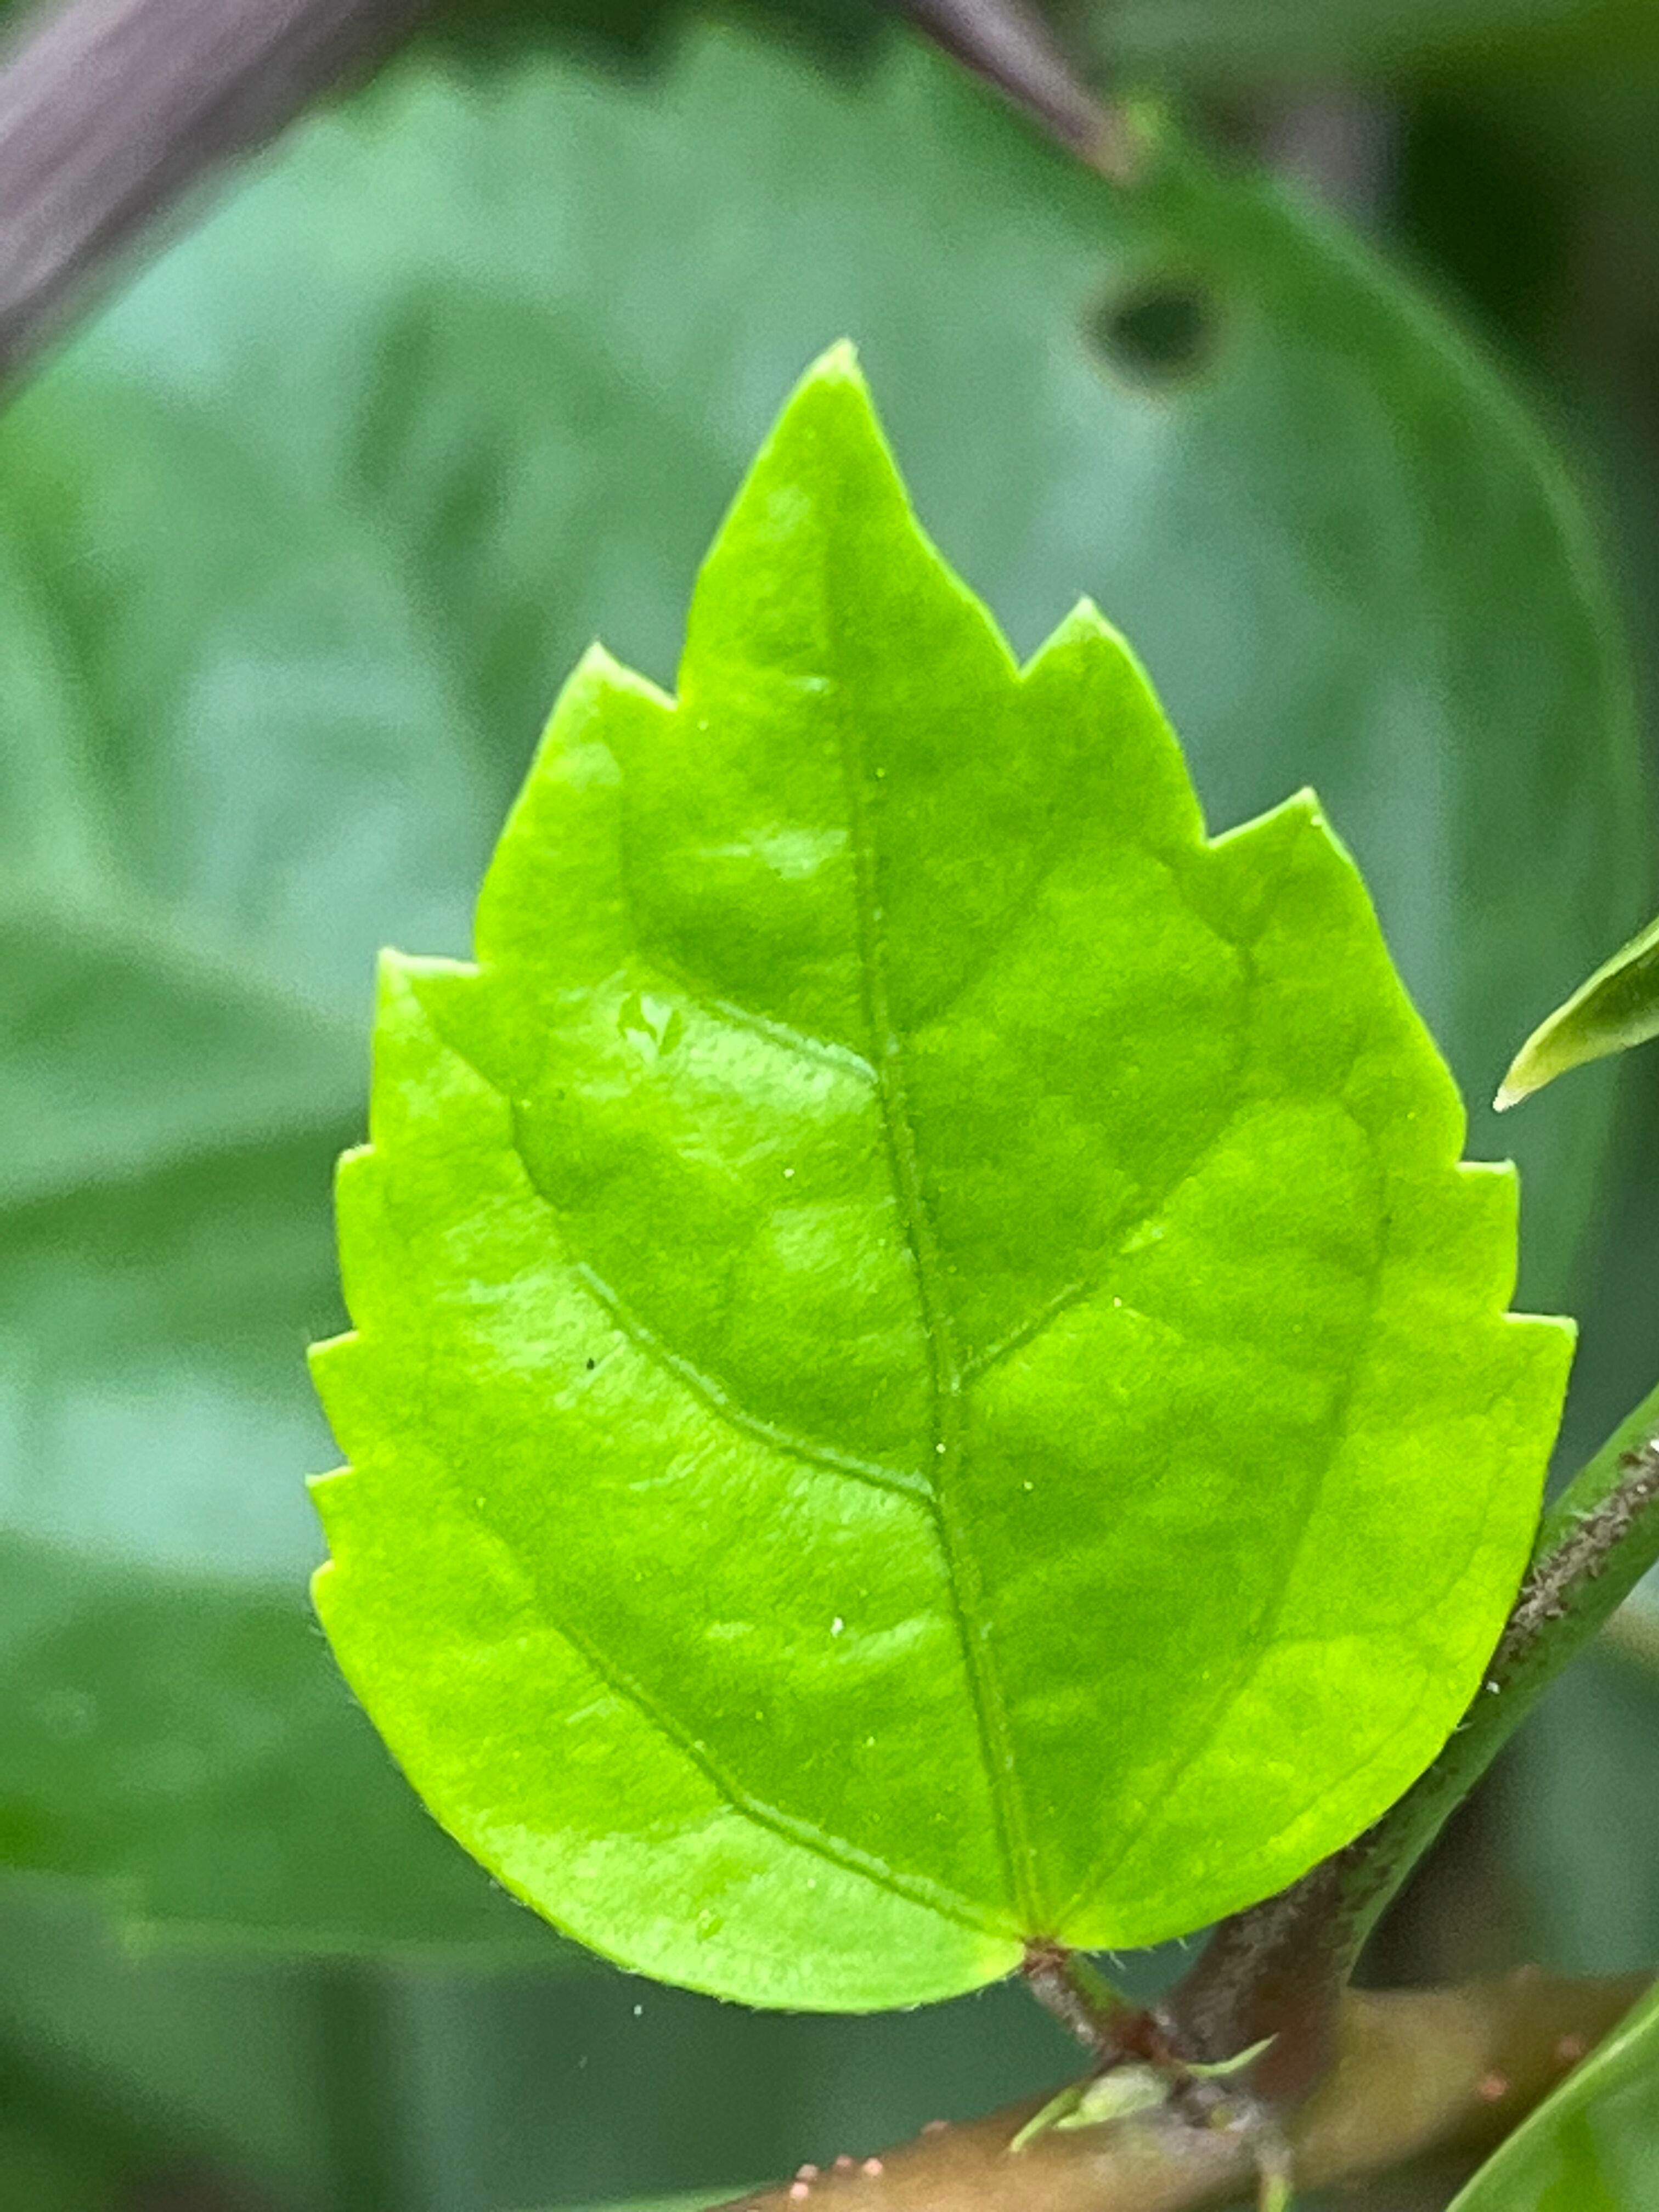
Plant species: hibiscus-rosa-sinensis